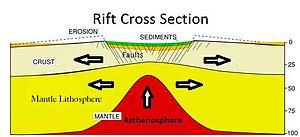
On appelle épirogenèse un processus qui fait monter ou descendre lentement des domaines continentaux. En général, les mouvements épirogéniques se traduisent, dans les régions côtières, par des transgressions de la mer lorsque le domaine continental s'enfonce, et par des régressions de la mer lorsqu'il se soulève. Un exemple de processus épirogénique est fourni par le soulèvement post-glaciaire de la Scandinavie, de la Finlande, du Canada et du Nord des États-Unis. On associe à l'épirogenèse une partie des séismes qui se produisent à l'intérieur des plaques tectoniques et dont la magnitude reste en général faible à modérée.